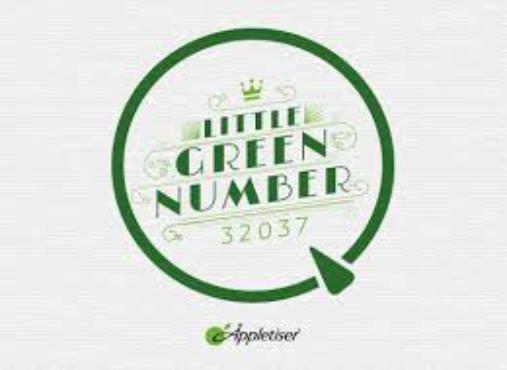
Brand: Appletiser
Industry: Food